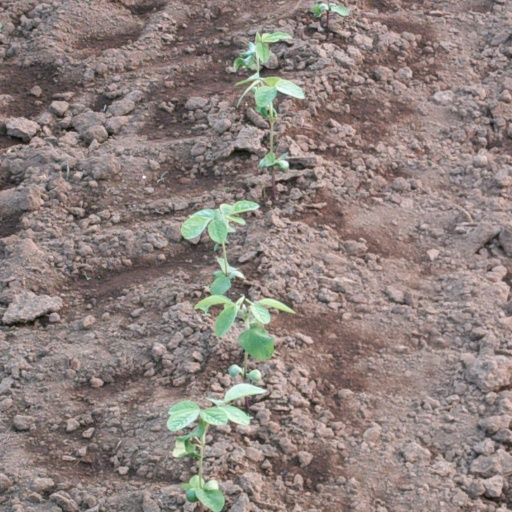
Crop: soybean